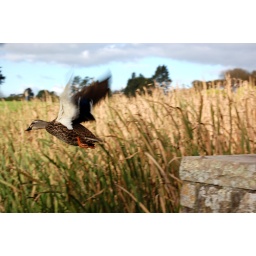
flying duck in hamilton gardens